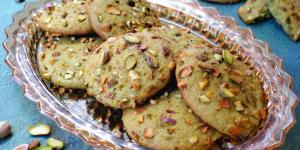
galletas de pistacho